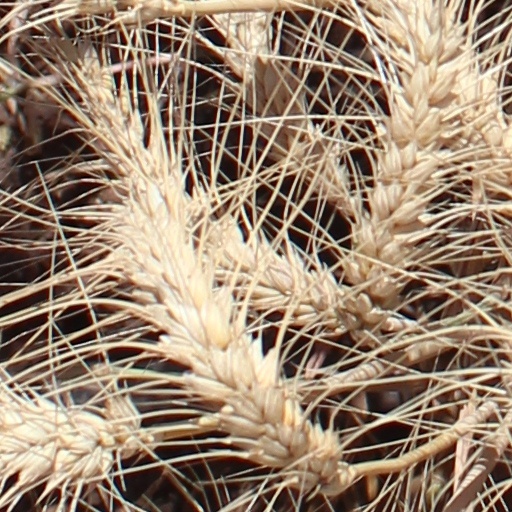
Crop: wheat